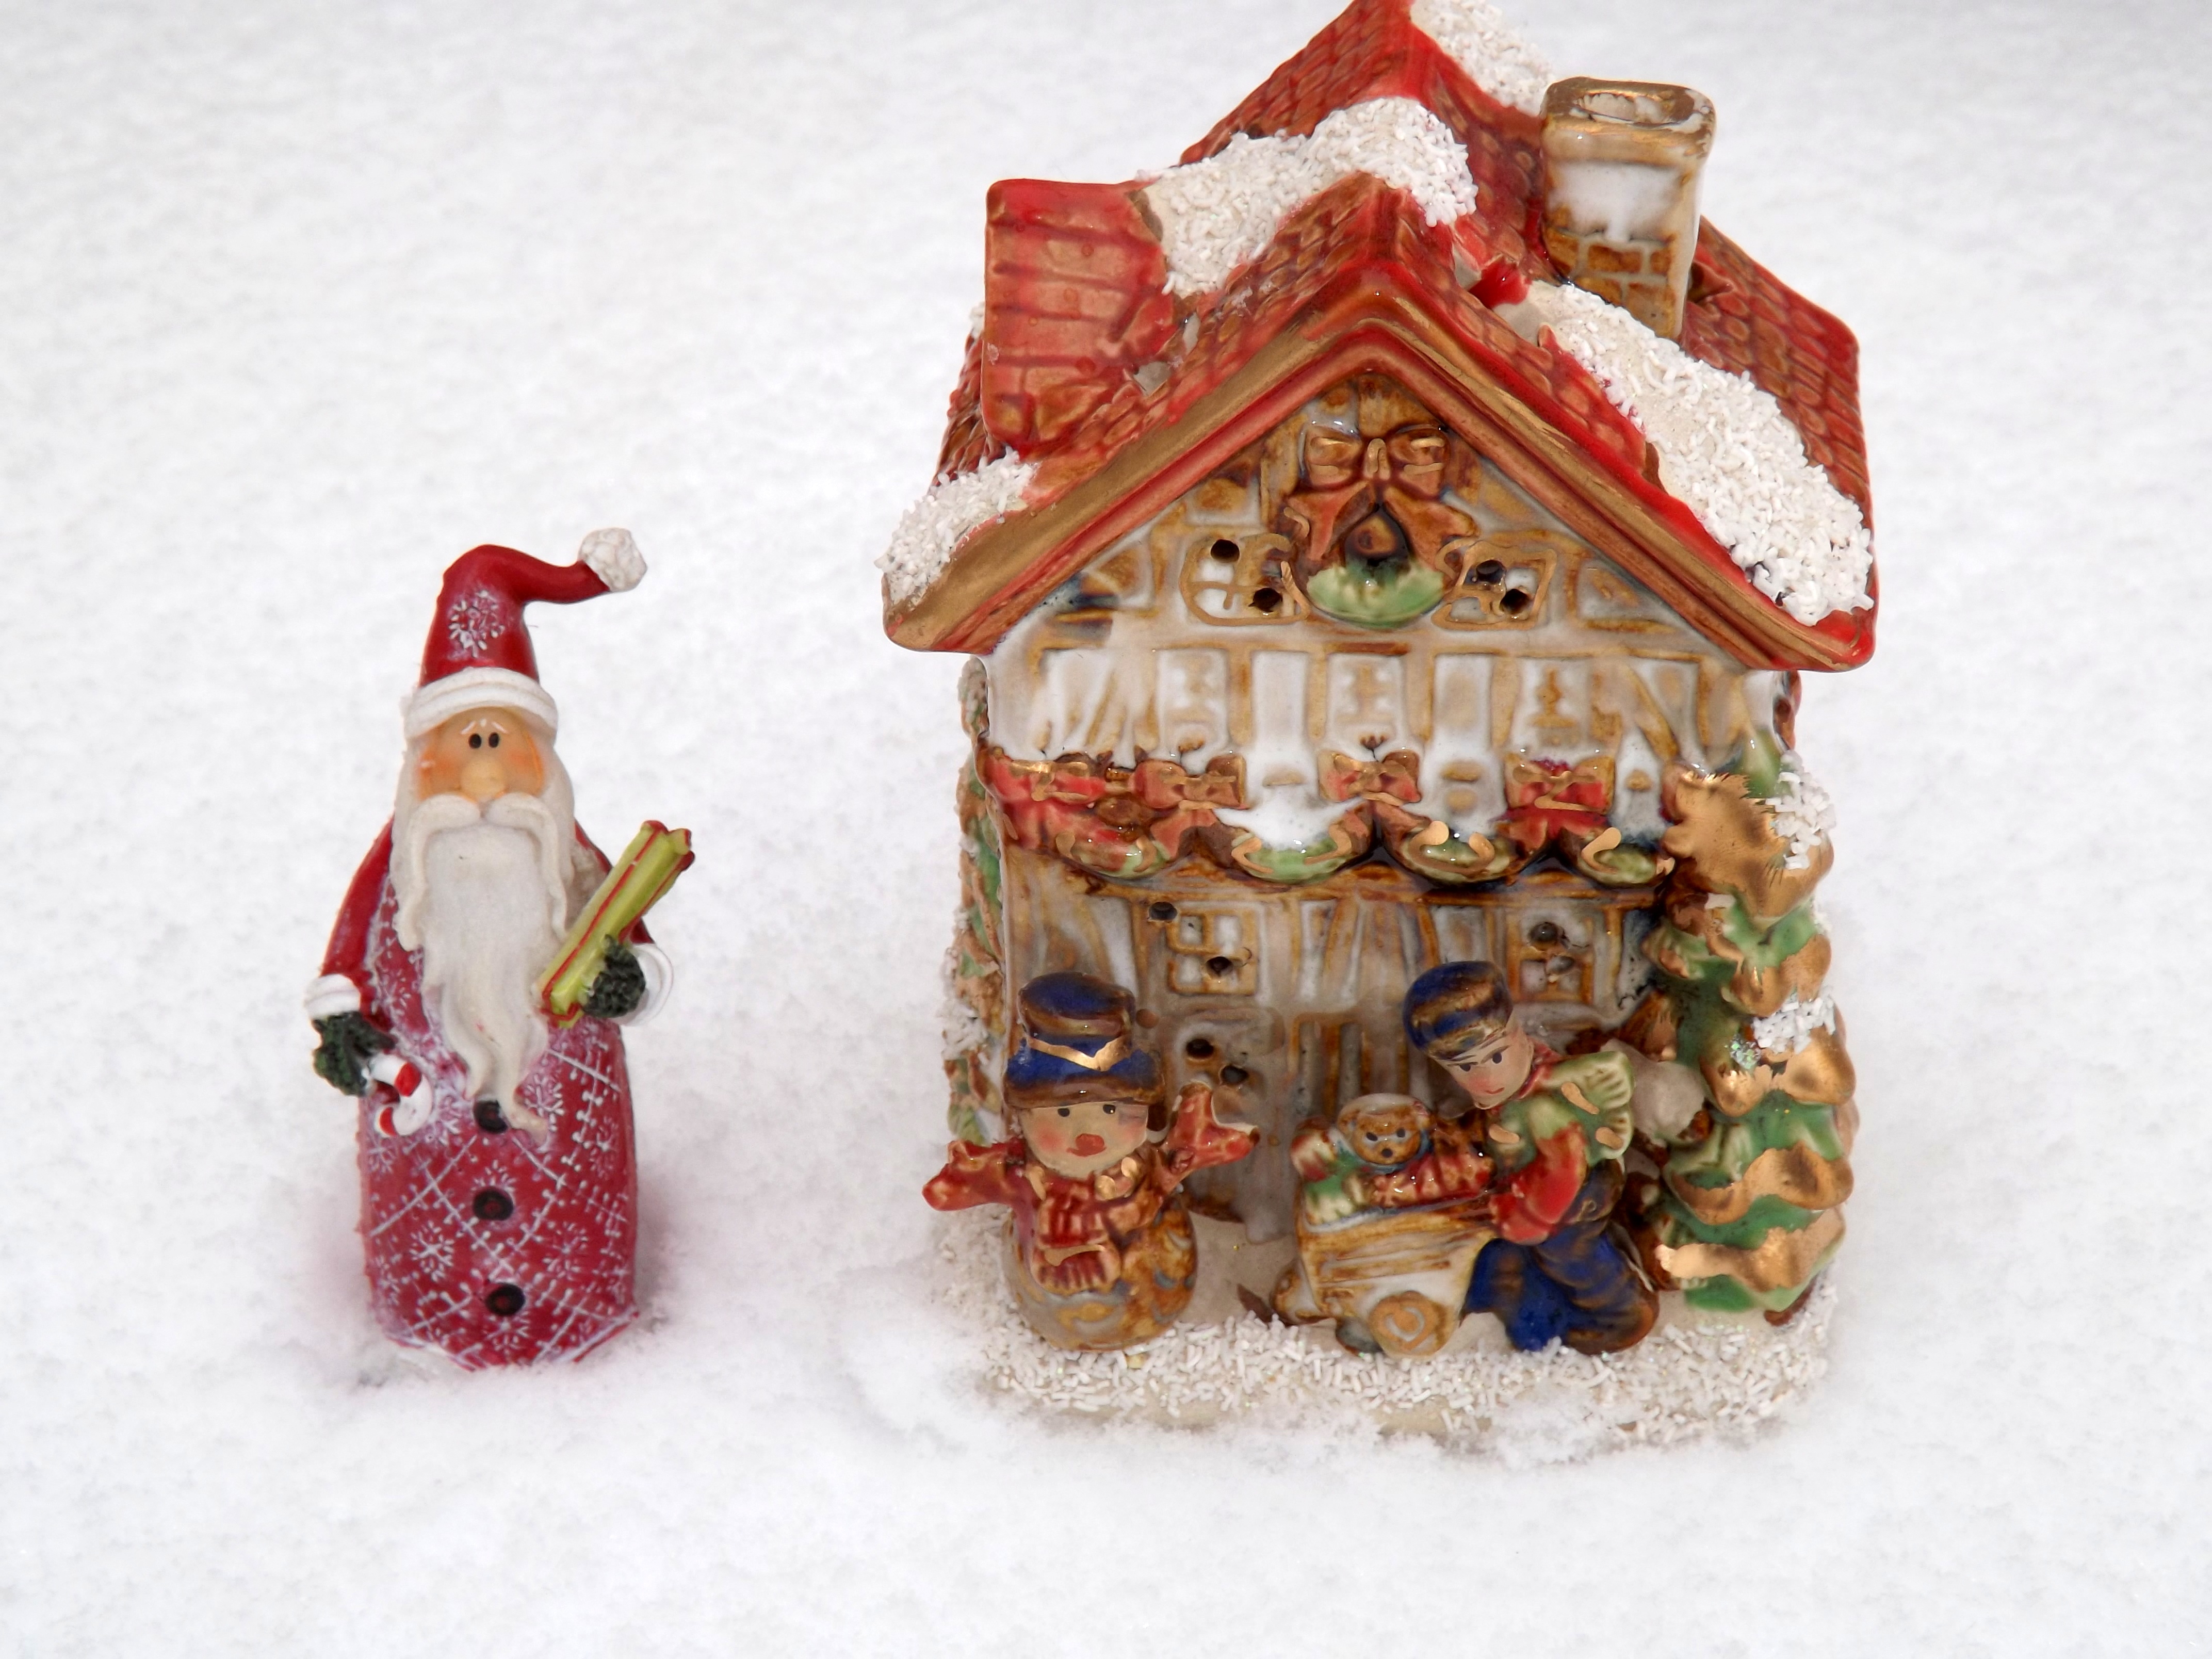
snow, white, home, decoration, christmas, christmas tree, santa, christmas decoration, santa claus